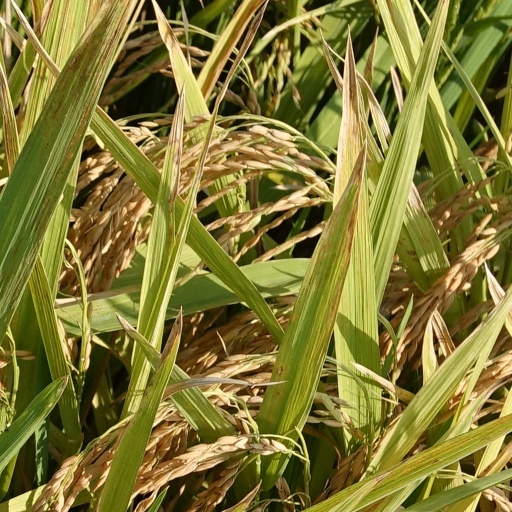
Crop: rice